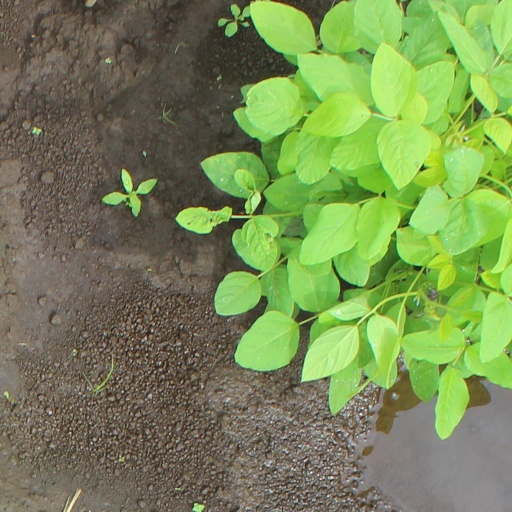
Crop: soybean